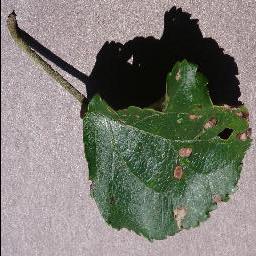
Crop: apple
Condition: black_rot